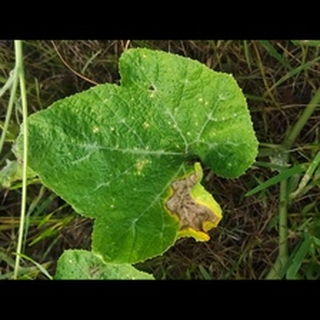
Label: pumpkin_mosaic_disease